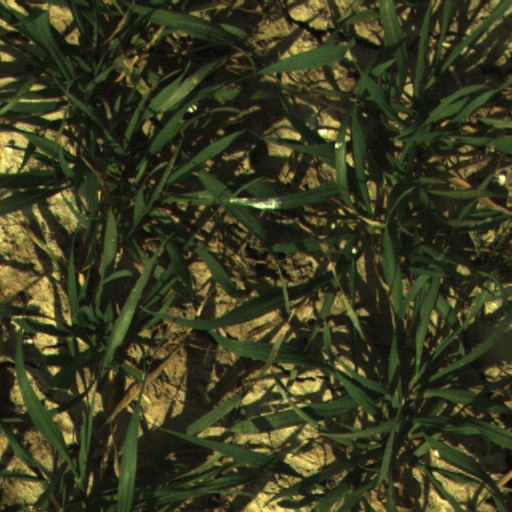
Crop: wheat